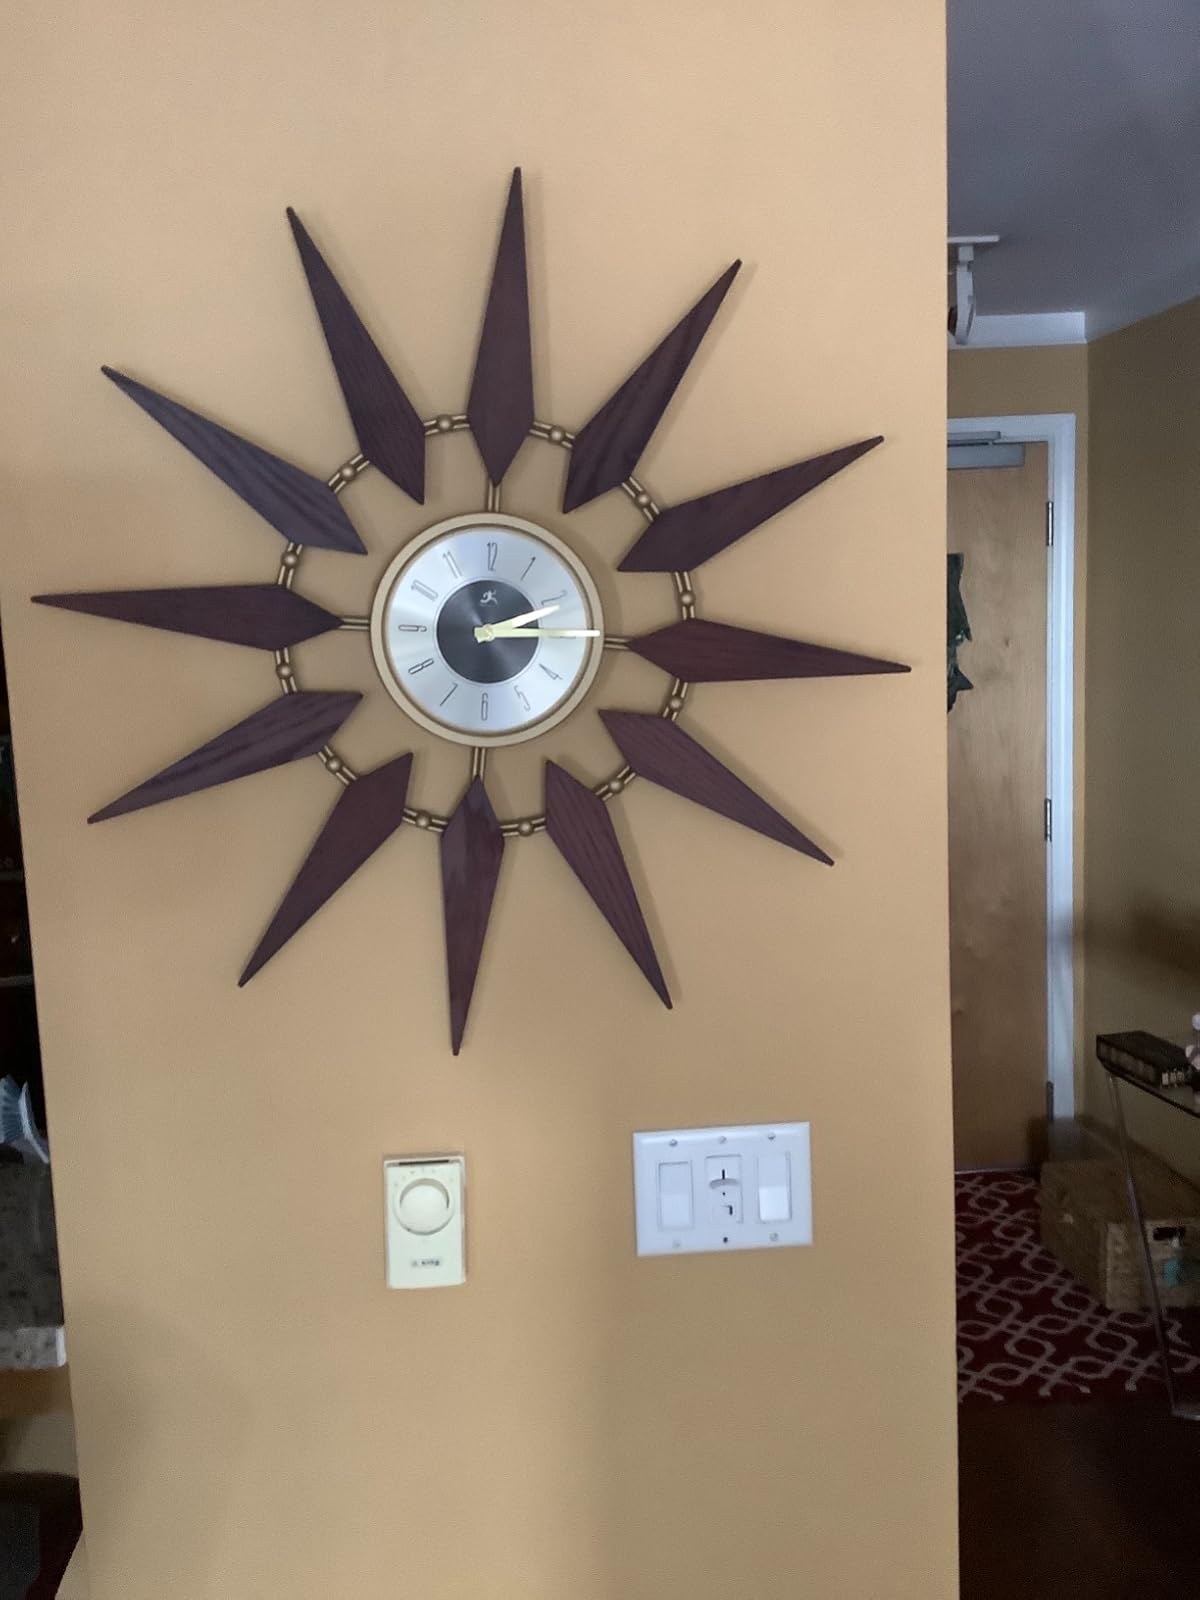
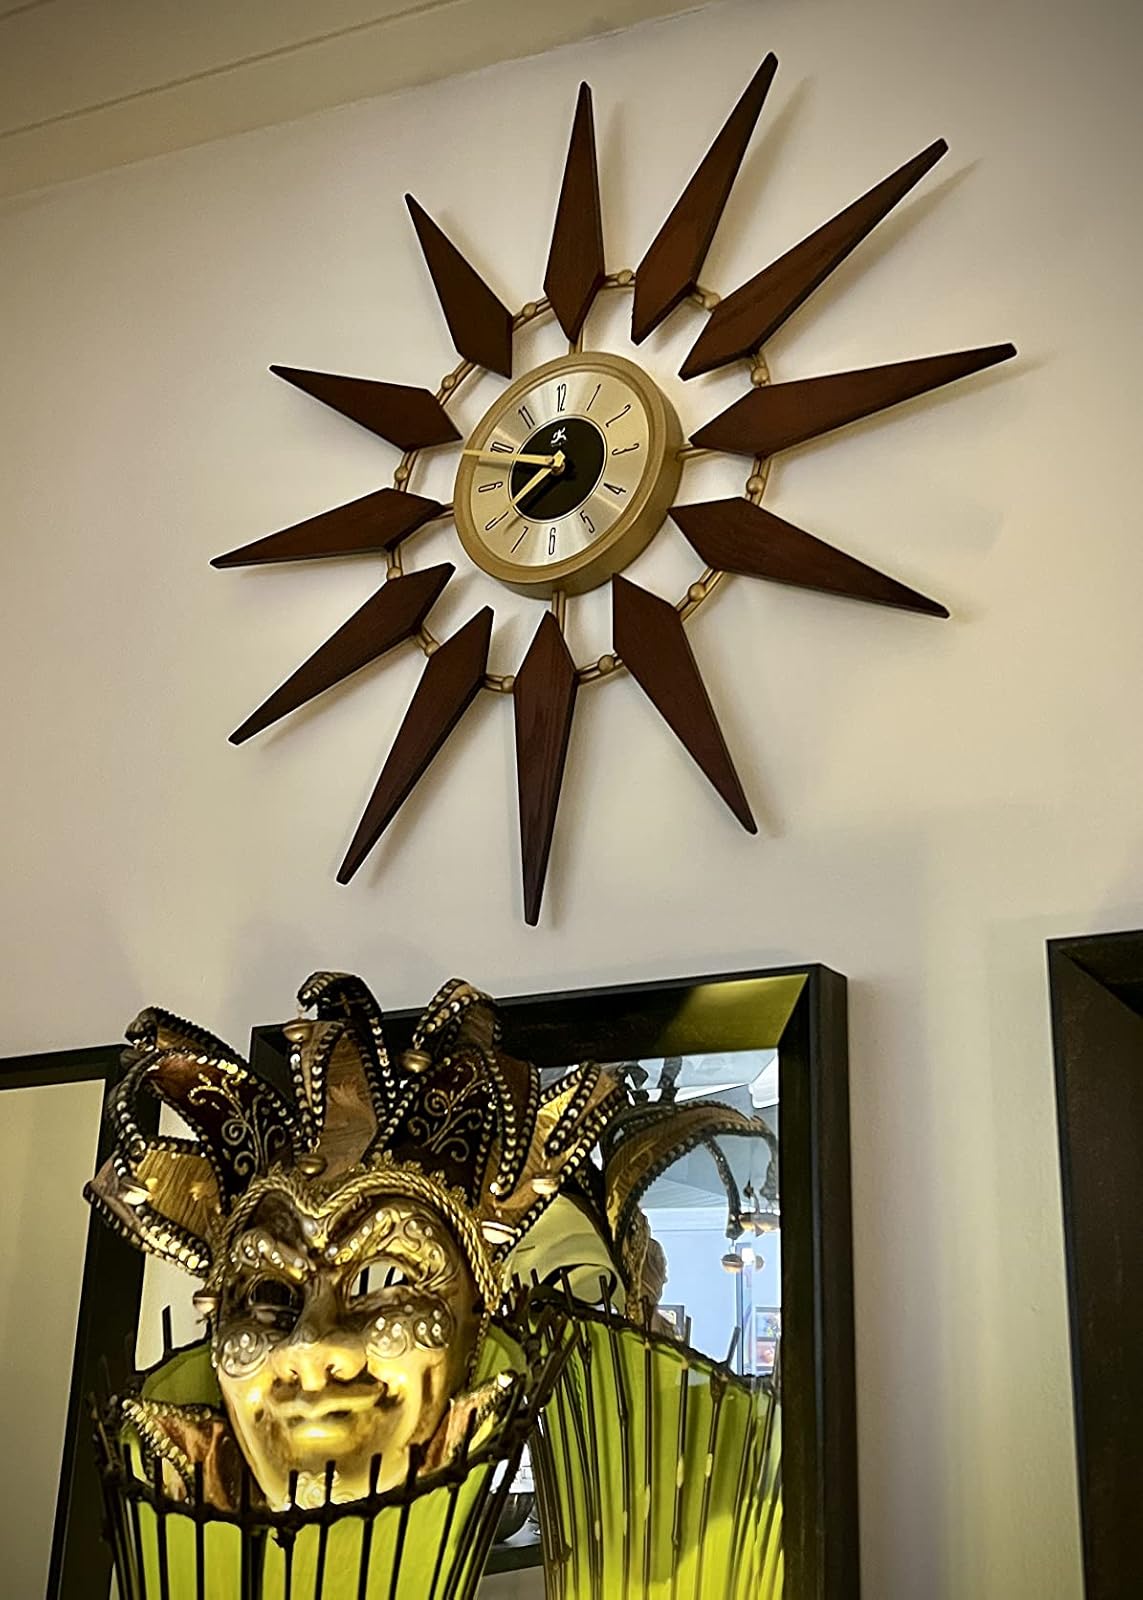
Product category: clock
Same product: yes